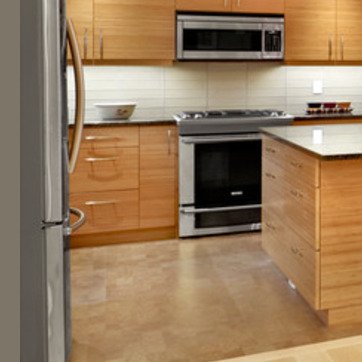
Material: metal